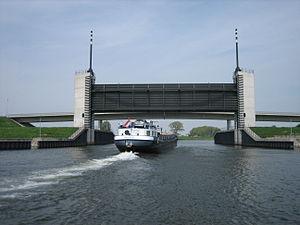
Le Canal de Heusden est un canal qui se trouve sur la frontière des provinces du Gueldre et du Brabant-Septentrional. Le canal a une longueur de 2,3 km.